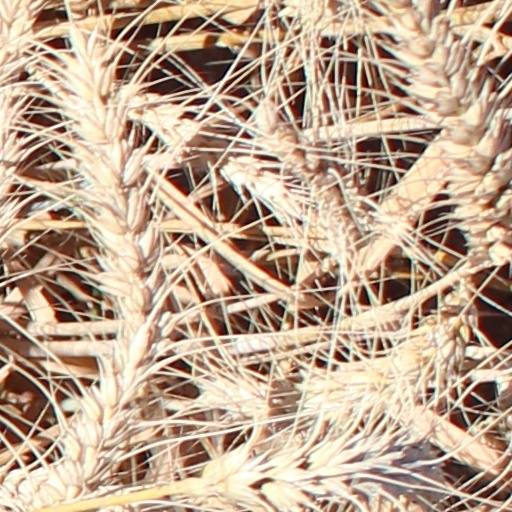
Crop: wheat